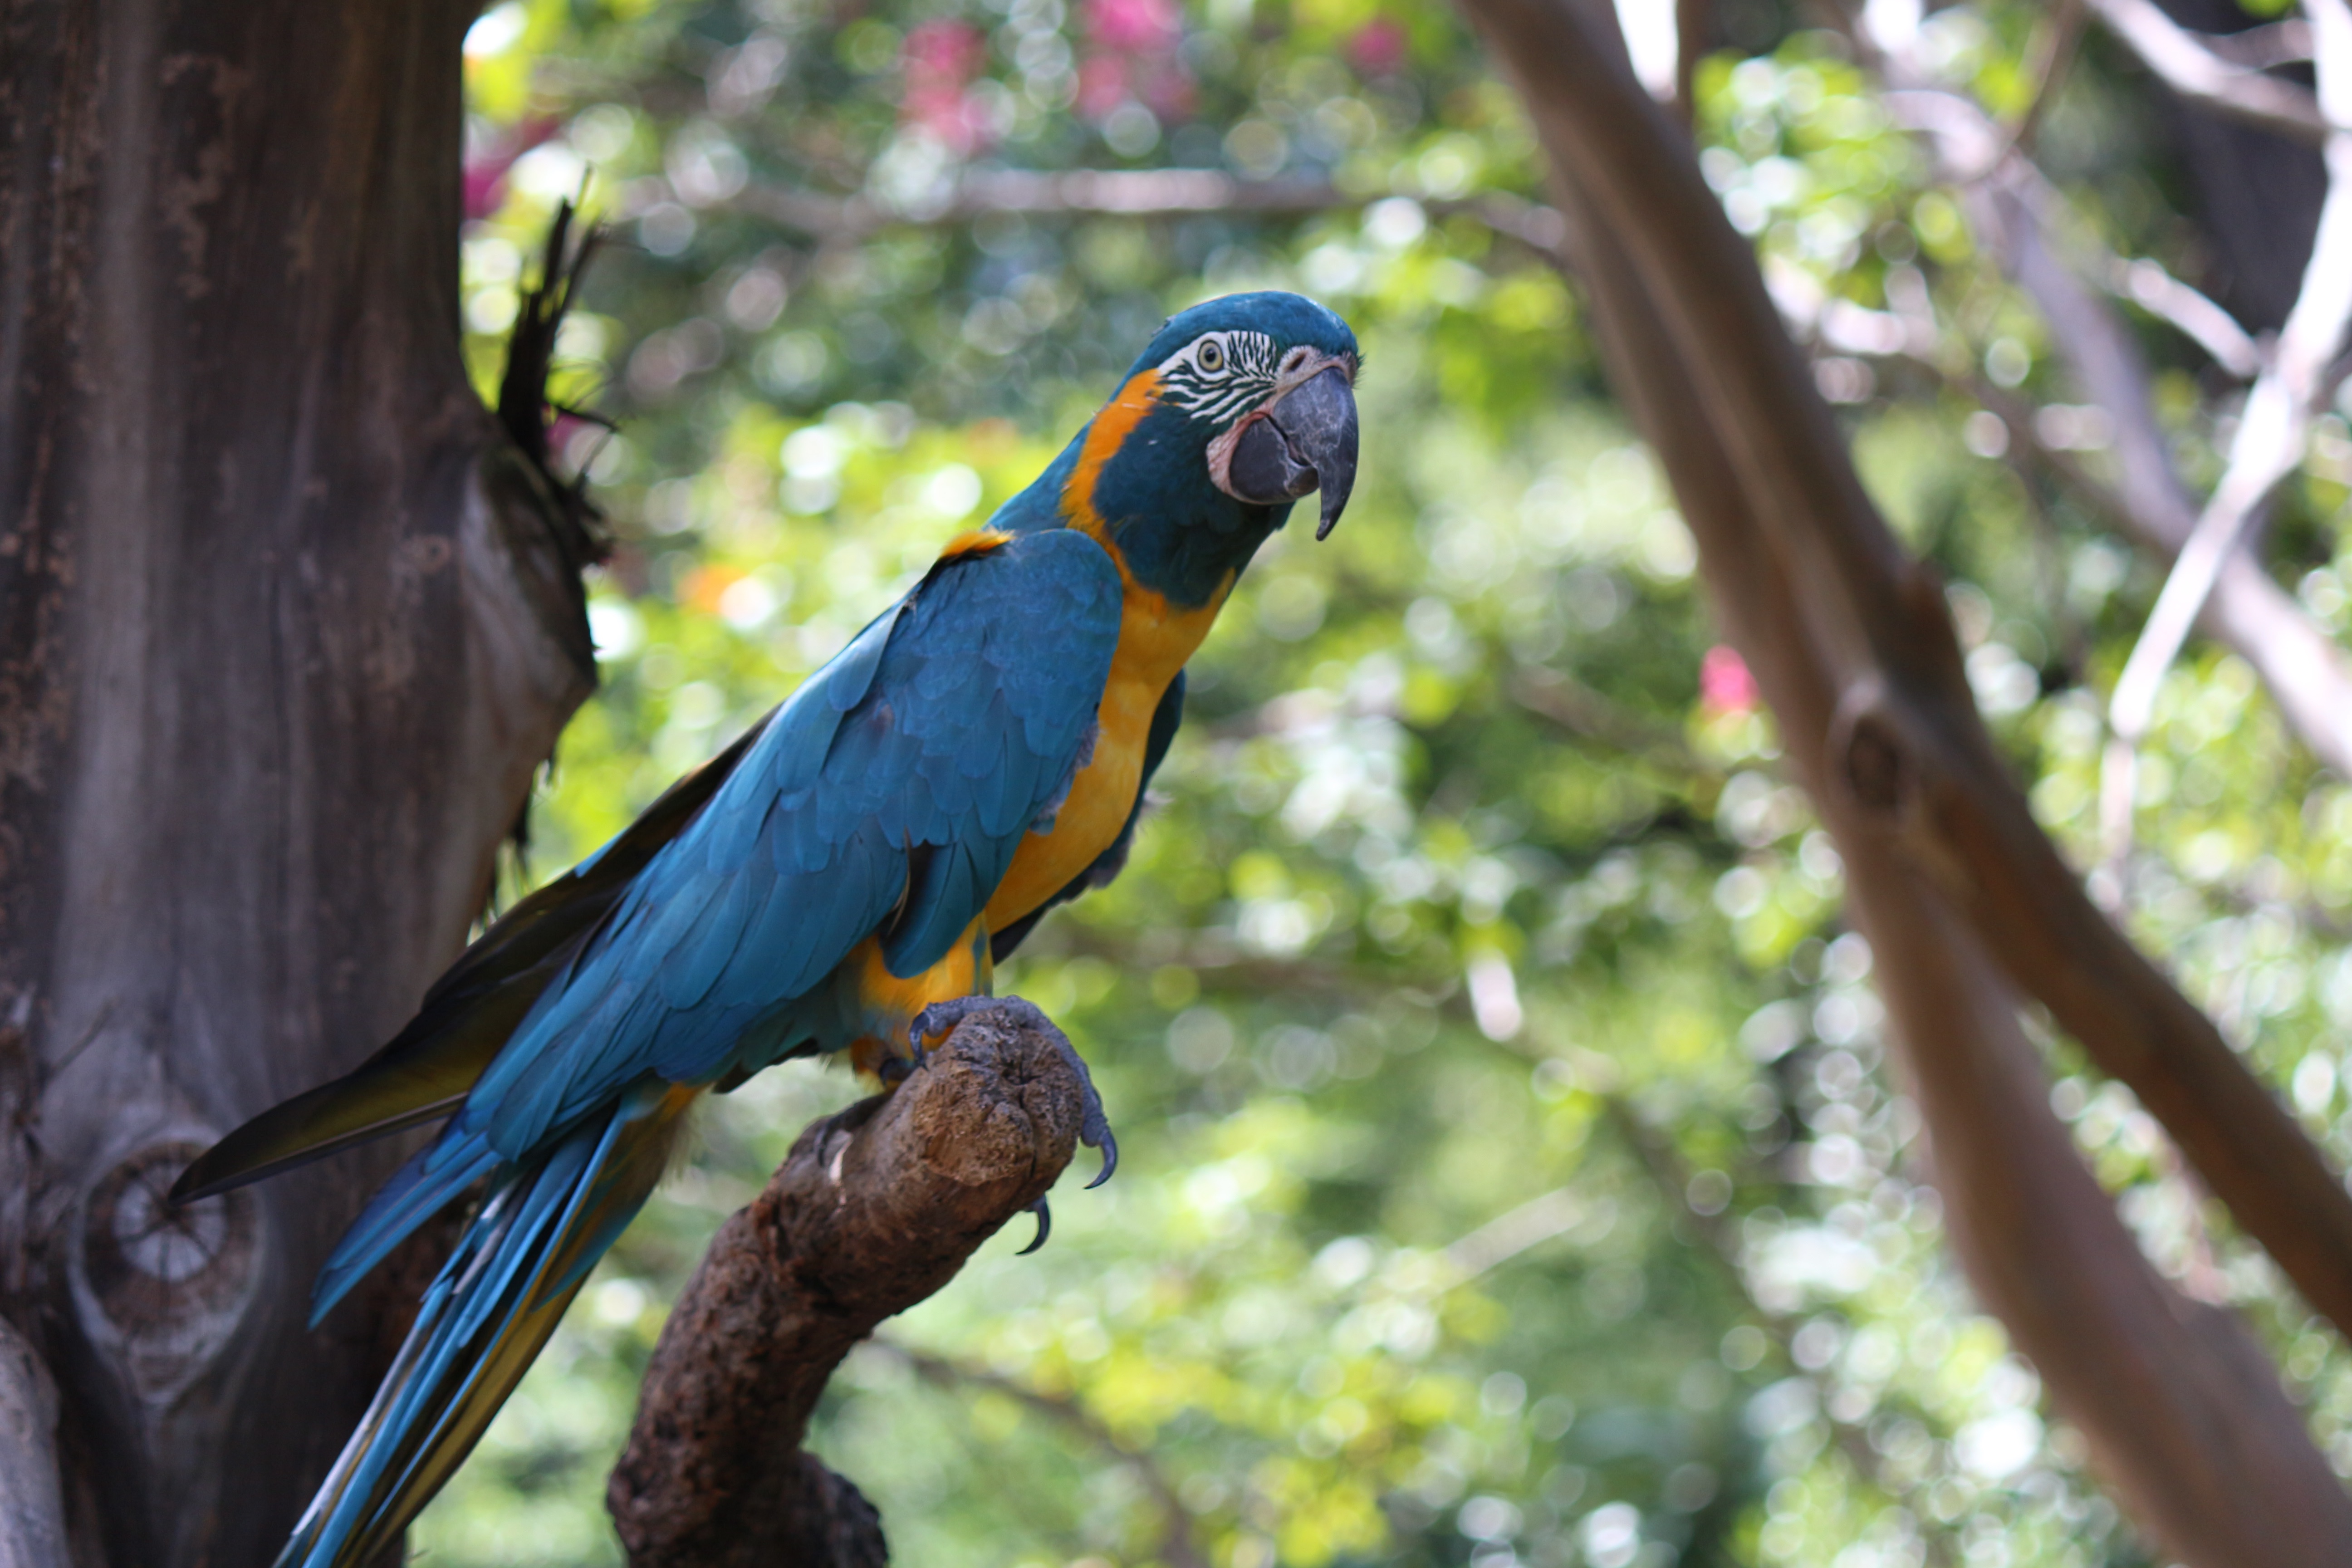
branch, bird, wildlife, zoo, beak, fauna, macaw, vertebrate, parrot